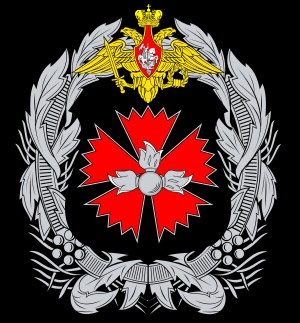
GRU
GRU emblem
GRU er den latinske skrivemåde for det russiske akronym ГРУ, som står for "Гла́вное Разве́дывательное Управле́ние", hvilket betyder Øverste efterretningsdirektorat. GRU blev oprettet under Sovjetunionen, men eksisterer fortsat i dag som Ruslands militære efterretningstjeneste og bliver i øvrigt betegnet det altseende øje internt i militæret. I sammenligning med KGB er kendskabet til GRU fortsat begrænset udbredt i vesten.